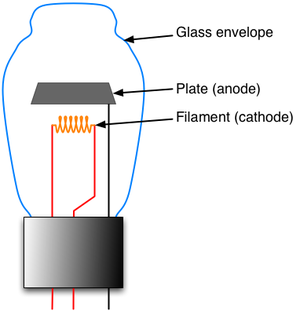
Katode
En elektronrørsdiode med en direkte opvarmet katode nederst – og en anode foroven. Årsagen til at elektroderne i en ensrettende diode har fast navngivet katode og anode, skyldes at designet gør, at strøm kun kan løbe én vej, ved normal diodeanvendelse. Katoden er i elektronrør designet til at gøre det let for elektroner at undslippe. Anoden skal rammes af elektronerne og varmes op grundet elektronnedbremsningen i anoden. Varmen i anoden er uønsket og er derfor lavet stor så varmestråling har lettere ved at stråle væk. Husk at elektroner løber den modsatte vej af elektrisk strøm.
En elektrisk komponents elektrode, hvor elektrisk strøm løber ud af set udefra eller er designet til at løbe ud af set udefra, kaldes en katode.